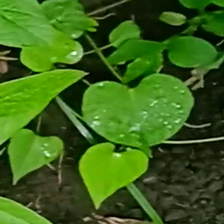
Weed species: Obscure_morning _glory(Ipomoea obscura)